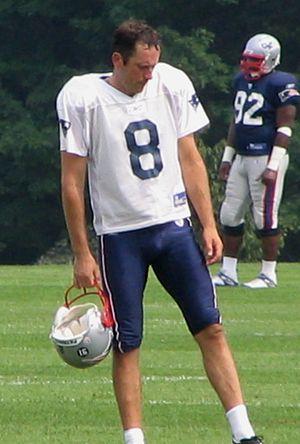
Josh Miller est un punter de football américain et actuel analyste.